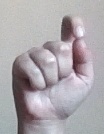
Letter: fa